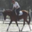
Label: horse